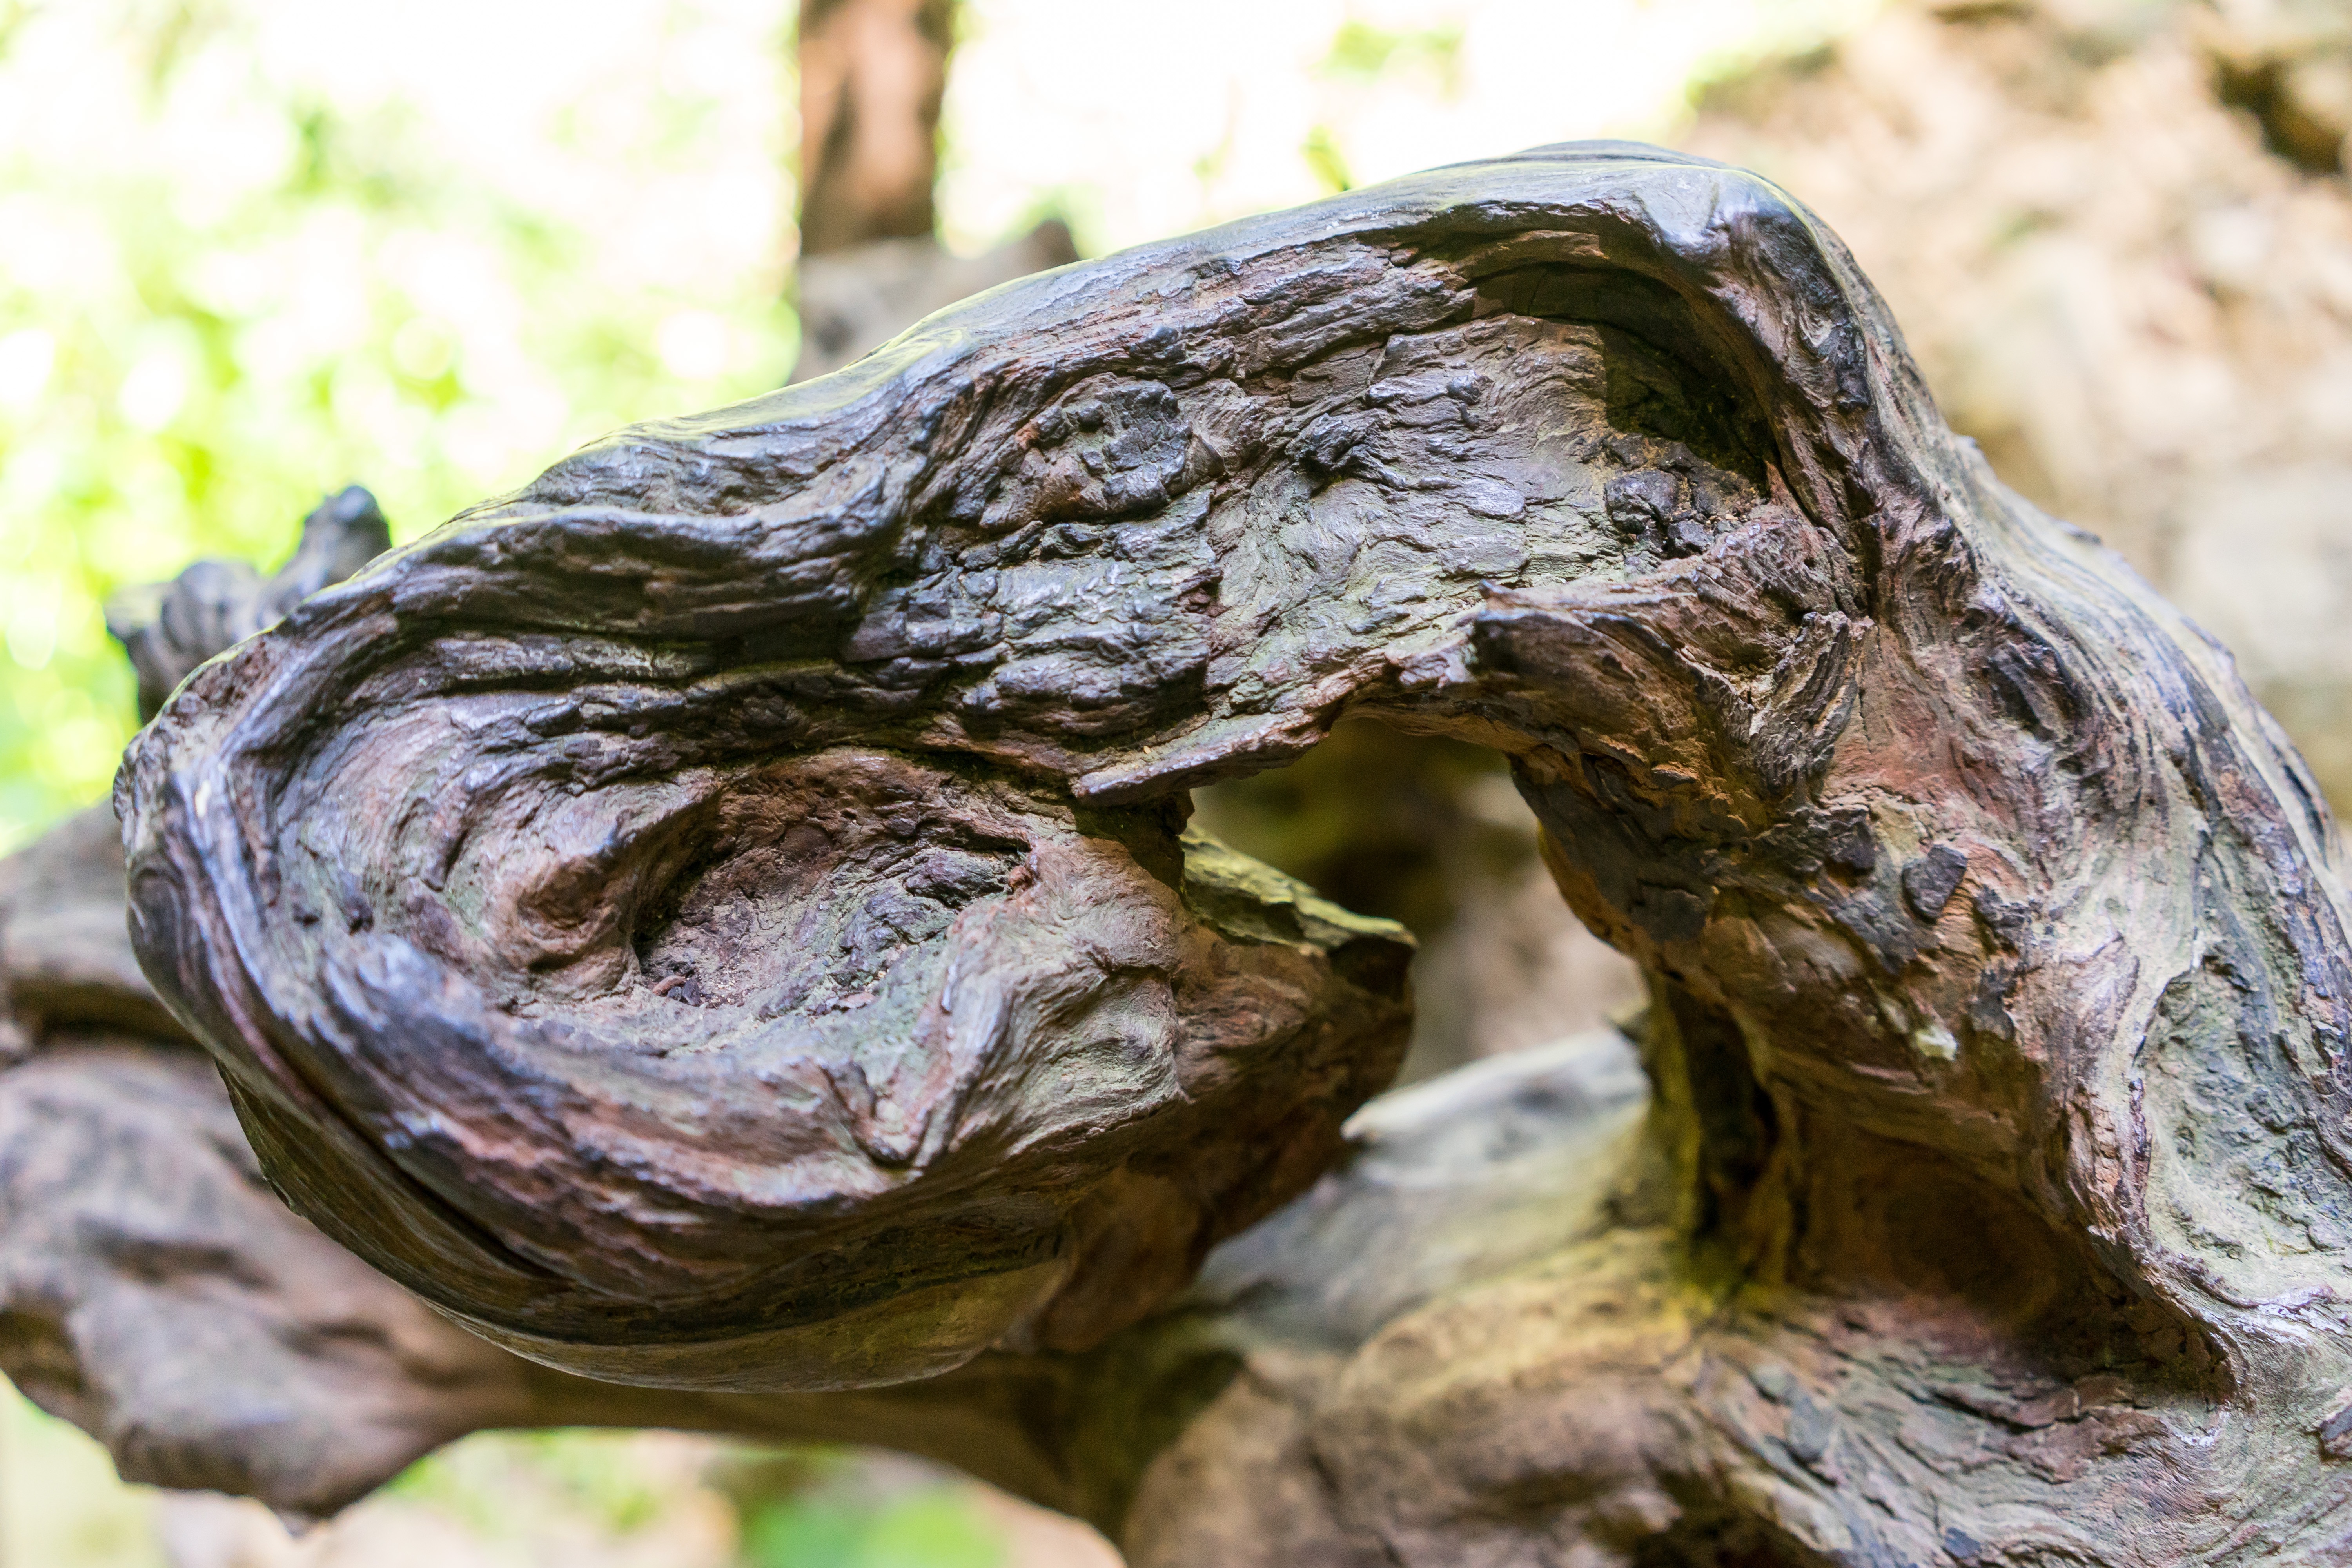
tree, nature, branch, plant, wood, leaf, flower, trunk, wildlife, food, produce, close up, macro photography